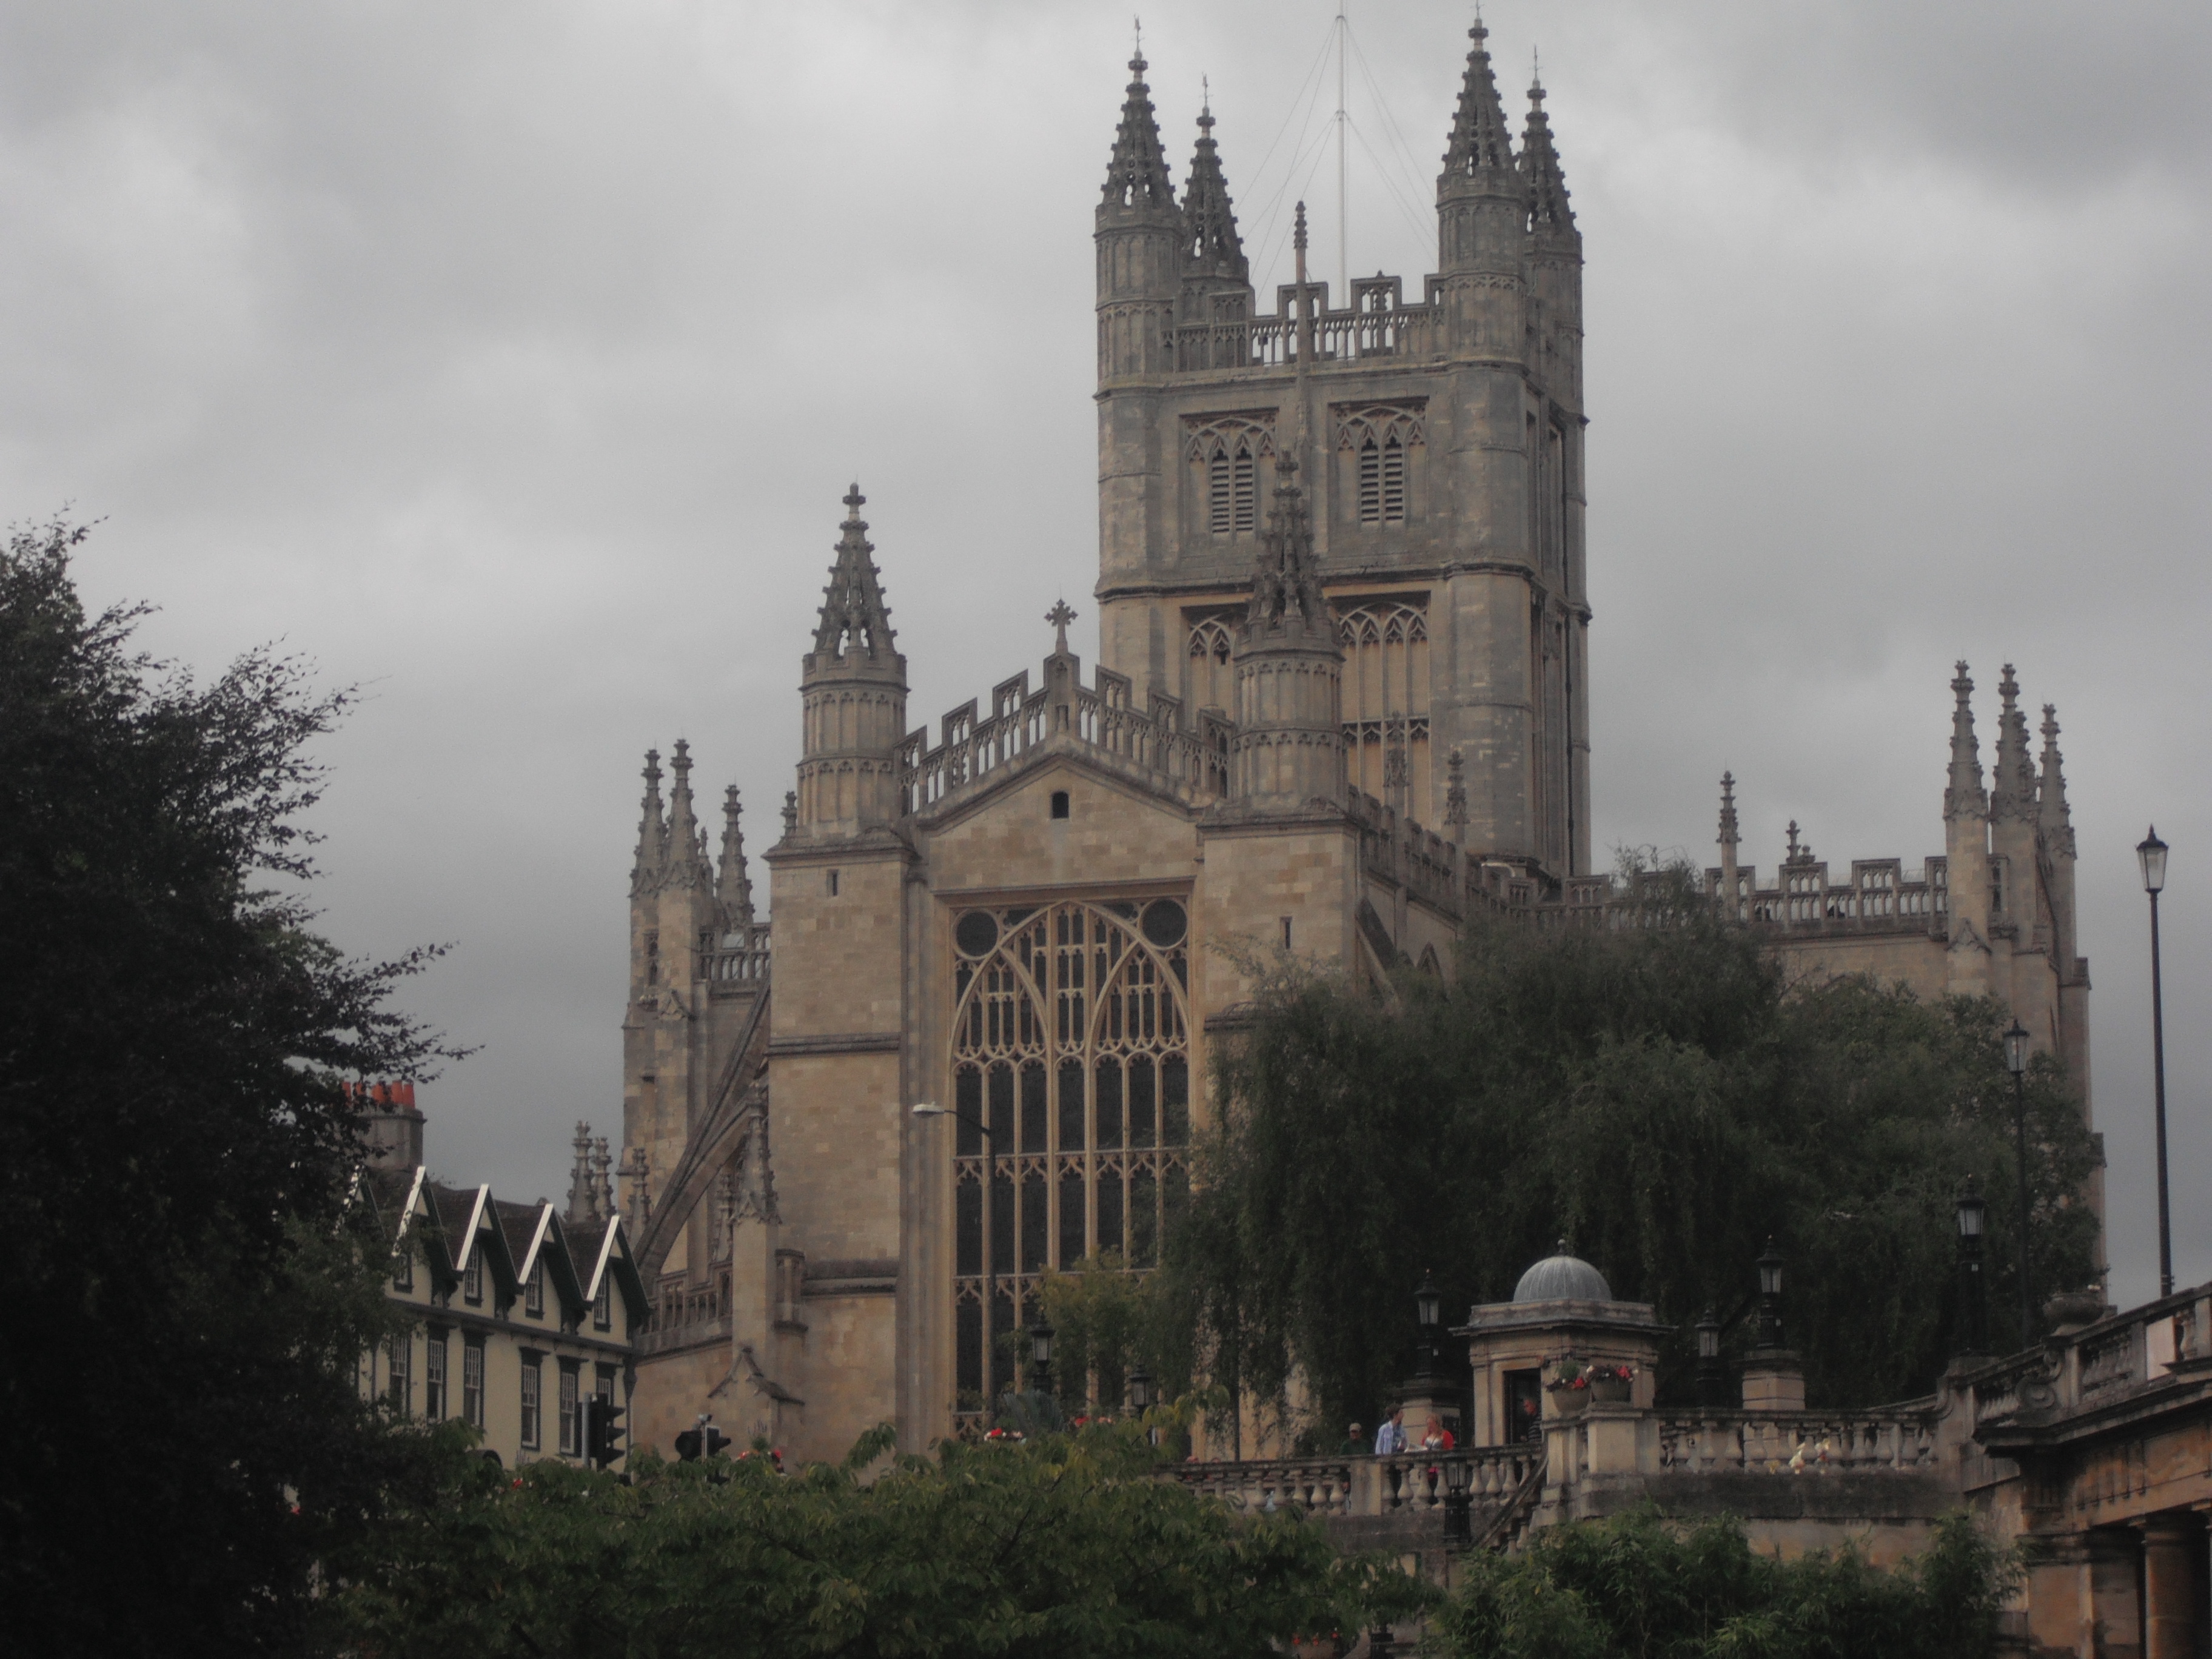
building, chateau, cityscape, tower, landmark, church, cathedral, place of worship, spire, gothic architecture